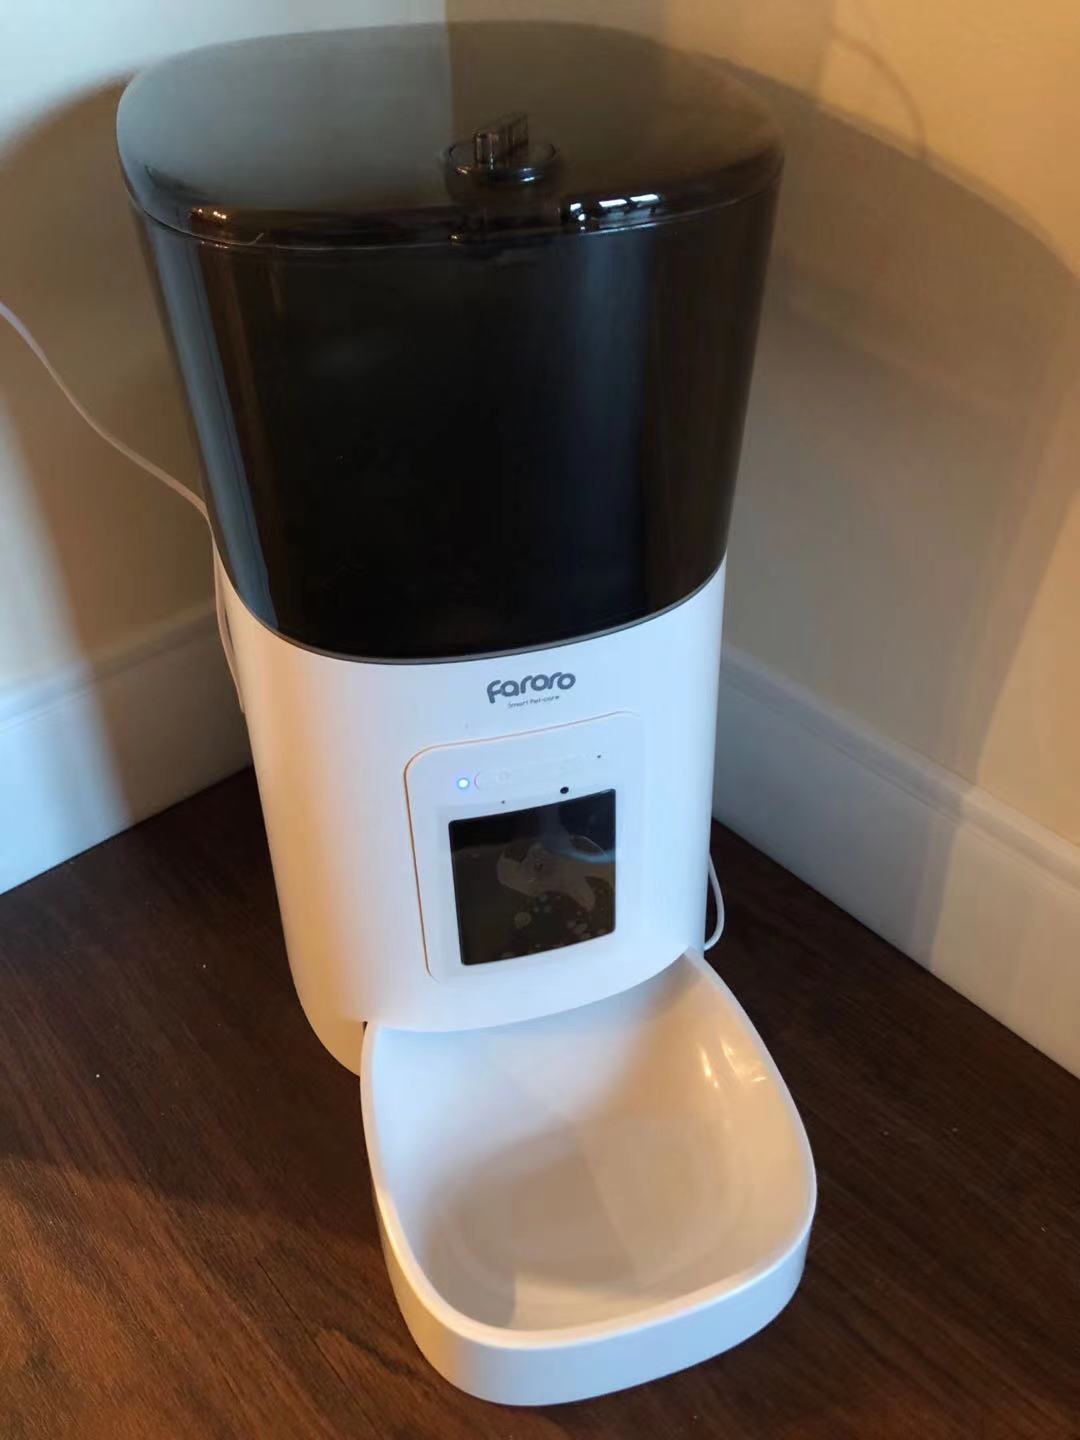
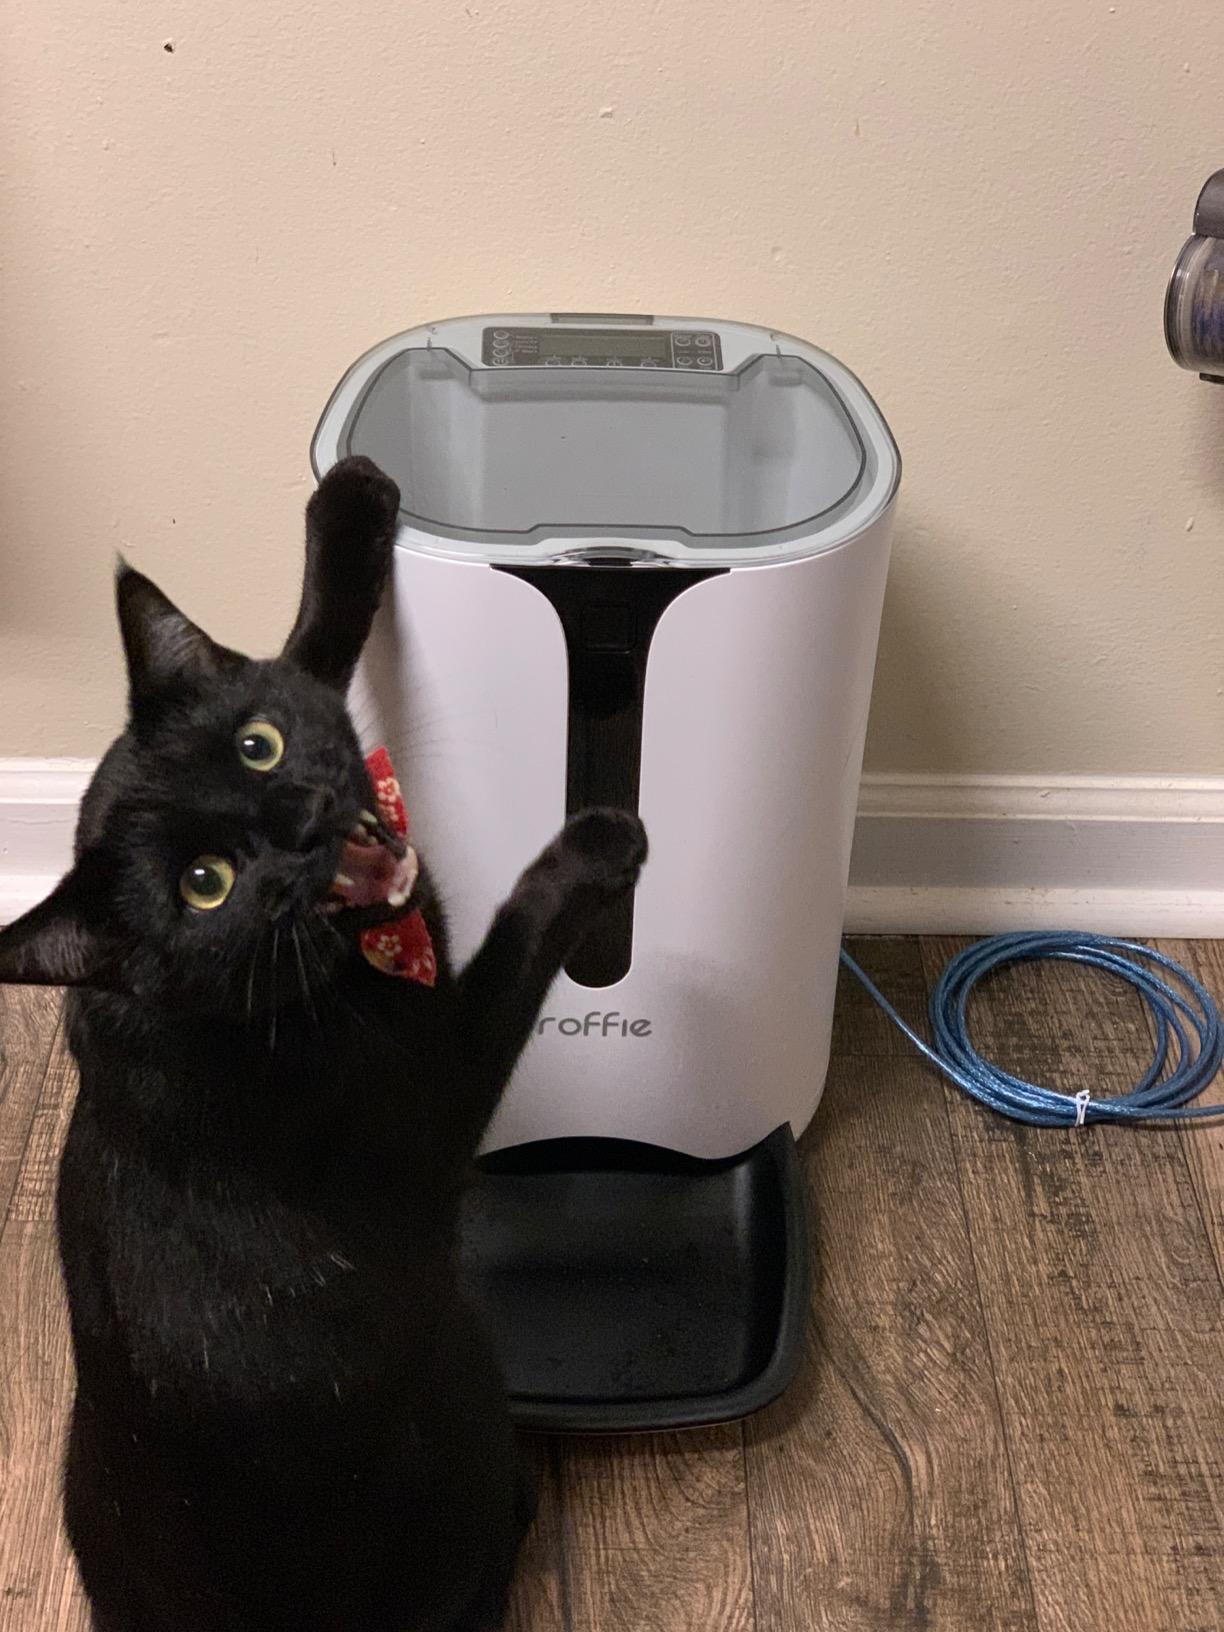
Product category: items_feeder
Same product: no